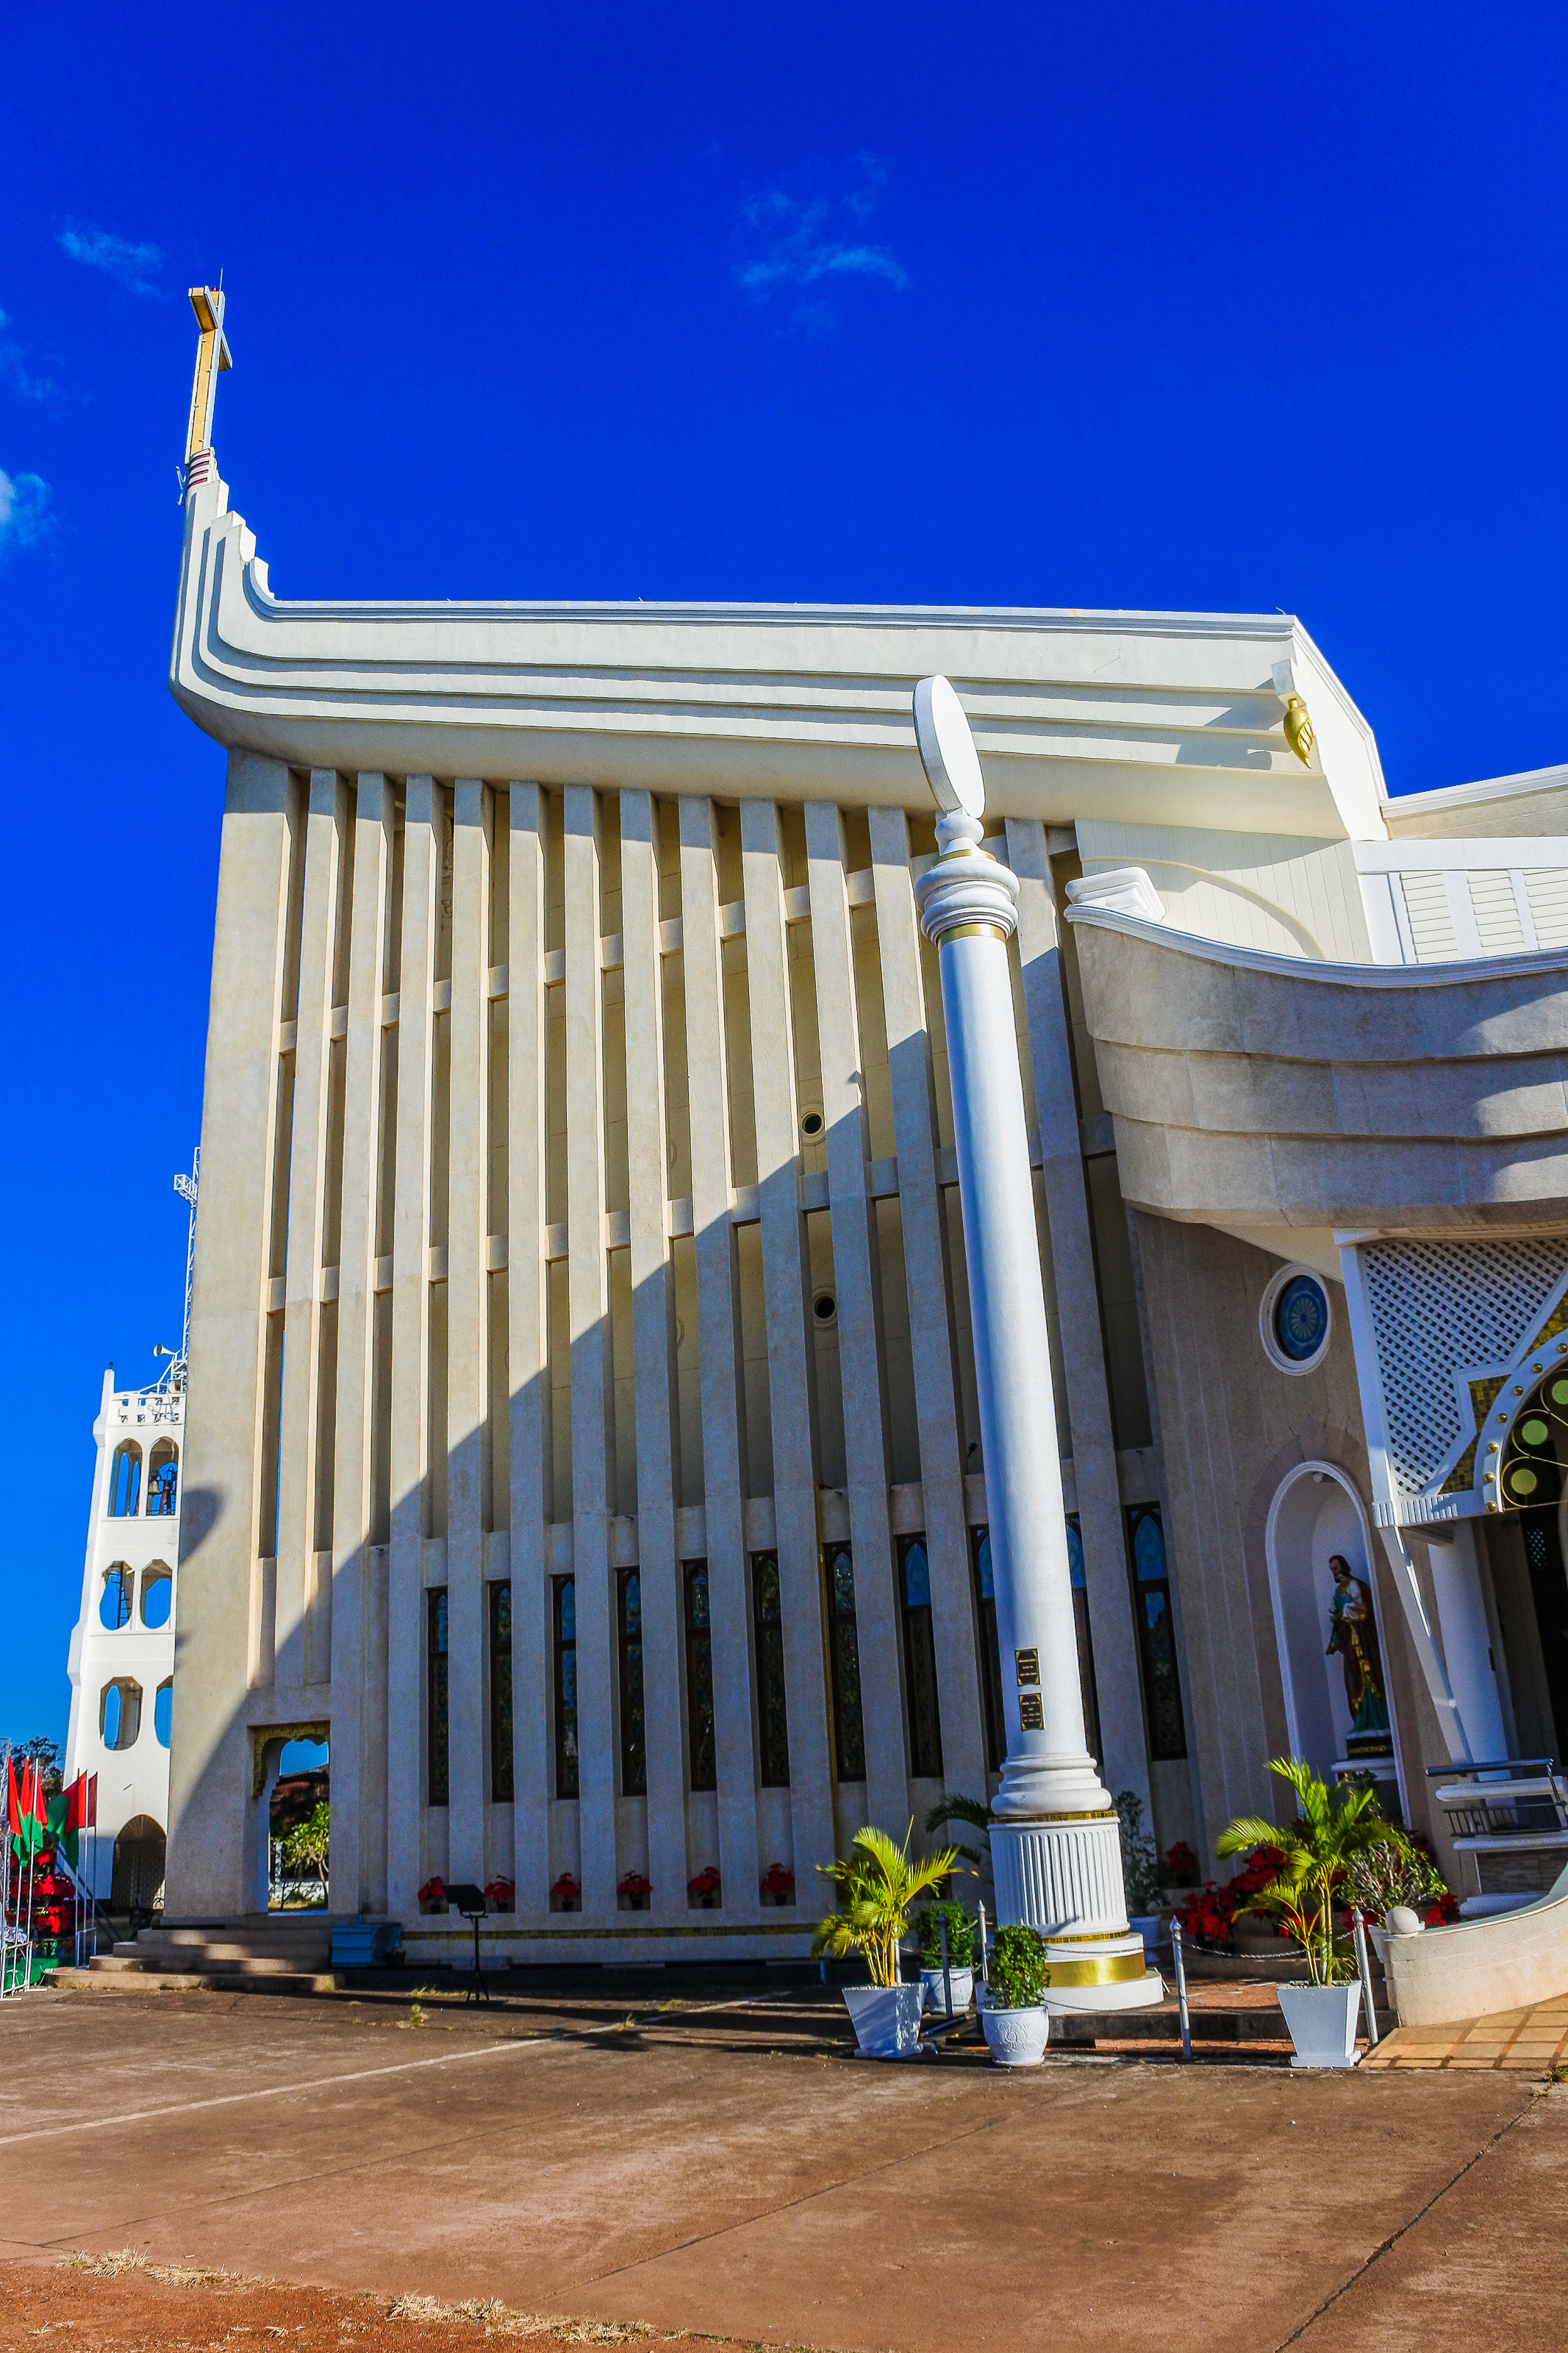
symbol, hands, christianity, sign, building, nakhon, view, white, thailand, antique, landmark, tower, sky, old, statue, history, heart, heaven, jesus, person, catholic, detail, full, love, religious, city, church, isolated, tourism, monument, life, tharae, archangel, christian, cathedral, sacred, architecture, christ, historic, saint, holy, cross, religion, michael, standing, face, prayer, culture, travel, sakon, column, classical architecture, facade, tourist attraction, house, temple, place of worship, vacation, roman temple